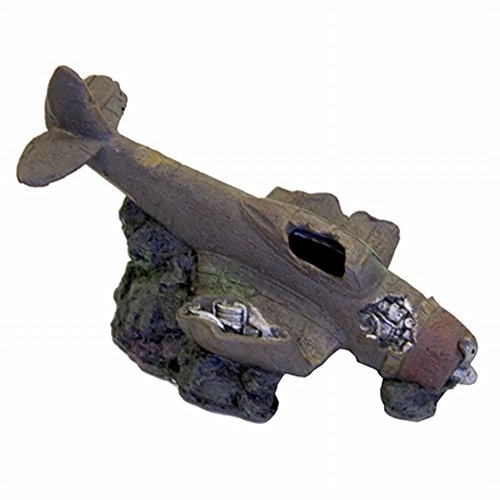
Blue Ribbon PET Products 030157015848 Exotic Environments Sunken WWII Plane with Cave Brown
Color: Brown Features: Rusted from the depths with a revealing cave your Aquarium inhabitants will relish the Dark hiding place Package Dimensions: 13.6 H x 8.2 L x 8.3 W (centimetres) Package Weight: 0.076 kilograms Country of Origin : United States PartNumber: EE-270 Details: Blue Ribbon Sunken WWII Plane with Cave Ornament Exotic Environments(R) Sunken WWII Plane w/Cave - Frozen in time, this sunken plane is what remains of a once active military icon. Rusted from the depths and perched over a cave, your aquarium inhabitants will relish the dark hiding place and safe haven it provides. Product Features: It is the remains of a once active military icon. Item Specifications: Dimensions: 4. 75' L x 2. 5' W x 3' H UPC: 030157015848 EAN: 0030157015848 Model: EE-270 Binding: Misc. Item Condition: New
Brand: iPetsPro
Category: Animals & Pet Supplies > Pet Supplies > Fish & Aquatic Supplies > Aquarium Decors > Shipwrecks